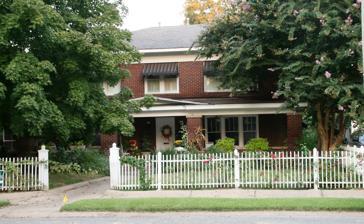
Building: O.L. Dunaway House
Country: United States of America
Year built: 1923
Historic house in Arkansas, United States United States historic place O. L. Dunaway House U.S. National Register of Historic Places U.S. Historic district Contributing property Location in Arkansas Show map of Arkansas Location in United States Show map of the United States Location 920 Center St., Conway, Arkansas Coordinates 35°5′26″N 92°26′42″W / 35.09056°N 92.44500°W / 35.09056; -92.44500 Area less than one acre Built 1923 ( 1923 ) Architectural style American foursqare Part of Robinson Historic District ( ID00001645 ) NRHP reference No. 96000797 Significant dates Added to NRHP July 19, 1996 Designated CP January 29, 2001 The O.L. Dunaway House is a historic house at 920 Center Street in Conway, Arkansas .  It is a two-story brick American Foursquare , with a hip roof and brick foundation.  A single-story porch extends across the front and around the side, supported by brick columns.  It is relatively broad for the style, its shape influenced by the Prairie School of design.  It was built in 1923 for Oscar Lee Dunaway, a Christadelphian Bible school teacher. The house was listed on the National Register of Historic Places in 1996. See also National Register of Historic Places listings in Faulkner County, Arkansas References